George Brettingham Sowerby II

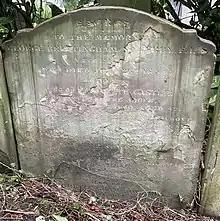
Grave of George Brettingham Sowerby II in Highgate Cemetery

He died on 26 July 1884 and is buried on the west side of Highgate Cemetery with his father George Brettingham Sowerby I and sister Charlotte Caroline Sowerby.